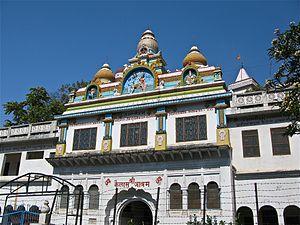
Muni Ki Reti est une petite ville indienne de l'Uttarakhand située dans le district de Tehri Garhwal. Elle a rang de nagar panchayat. Située au bord du Gange, 3 km au nord de la ville de pèlerinage de Rishikesh, elle est surtout connue pour ses nombreux ashrams, notamment celui fondé par Swami Shivananda en 1936.